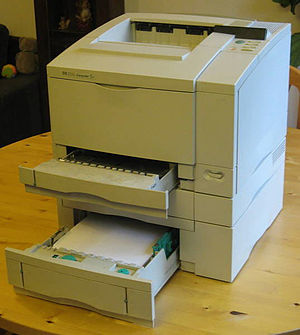
Printer / Printertyper / Laserprinter
HP LaserJet 5 printer
En printer, skriver eller skriveenhed er en enhed, der kan tilsluttes en computer med det formål at udskrive et dokument, søgeresultat eller andet som nærmere defineres af brugeren.